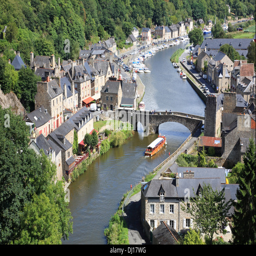
medieval city and his gothic bridge on person